VRT 300

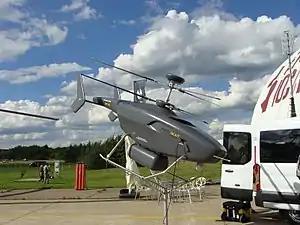

The VRT 300 is a Russian unmanned helicopter. It was introduced at the MAKS airshow in 2017.